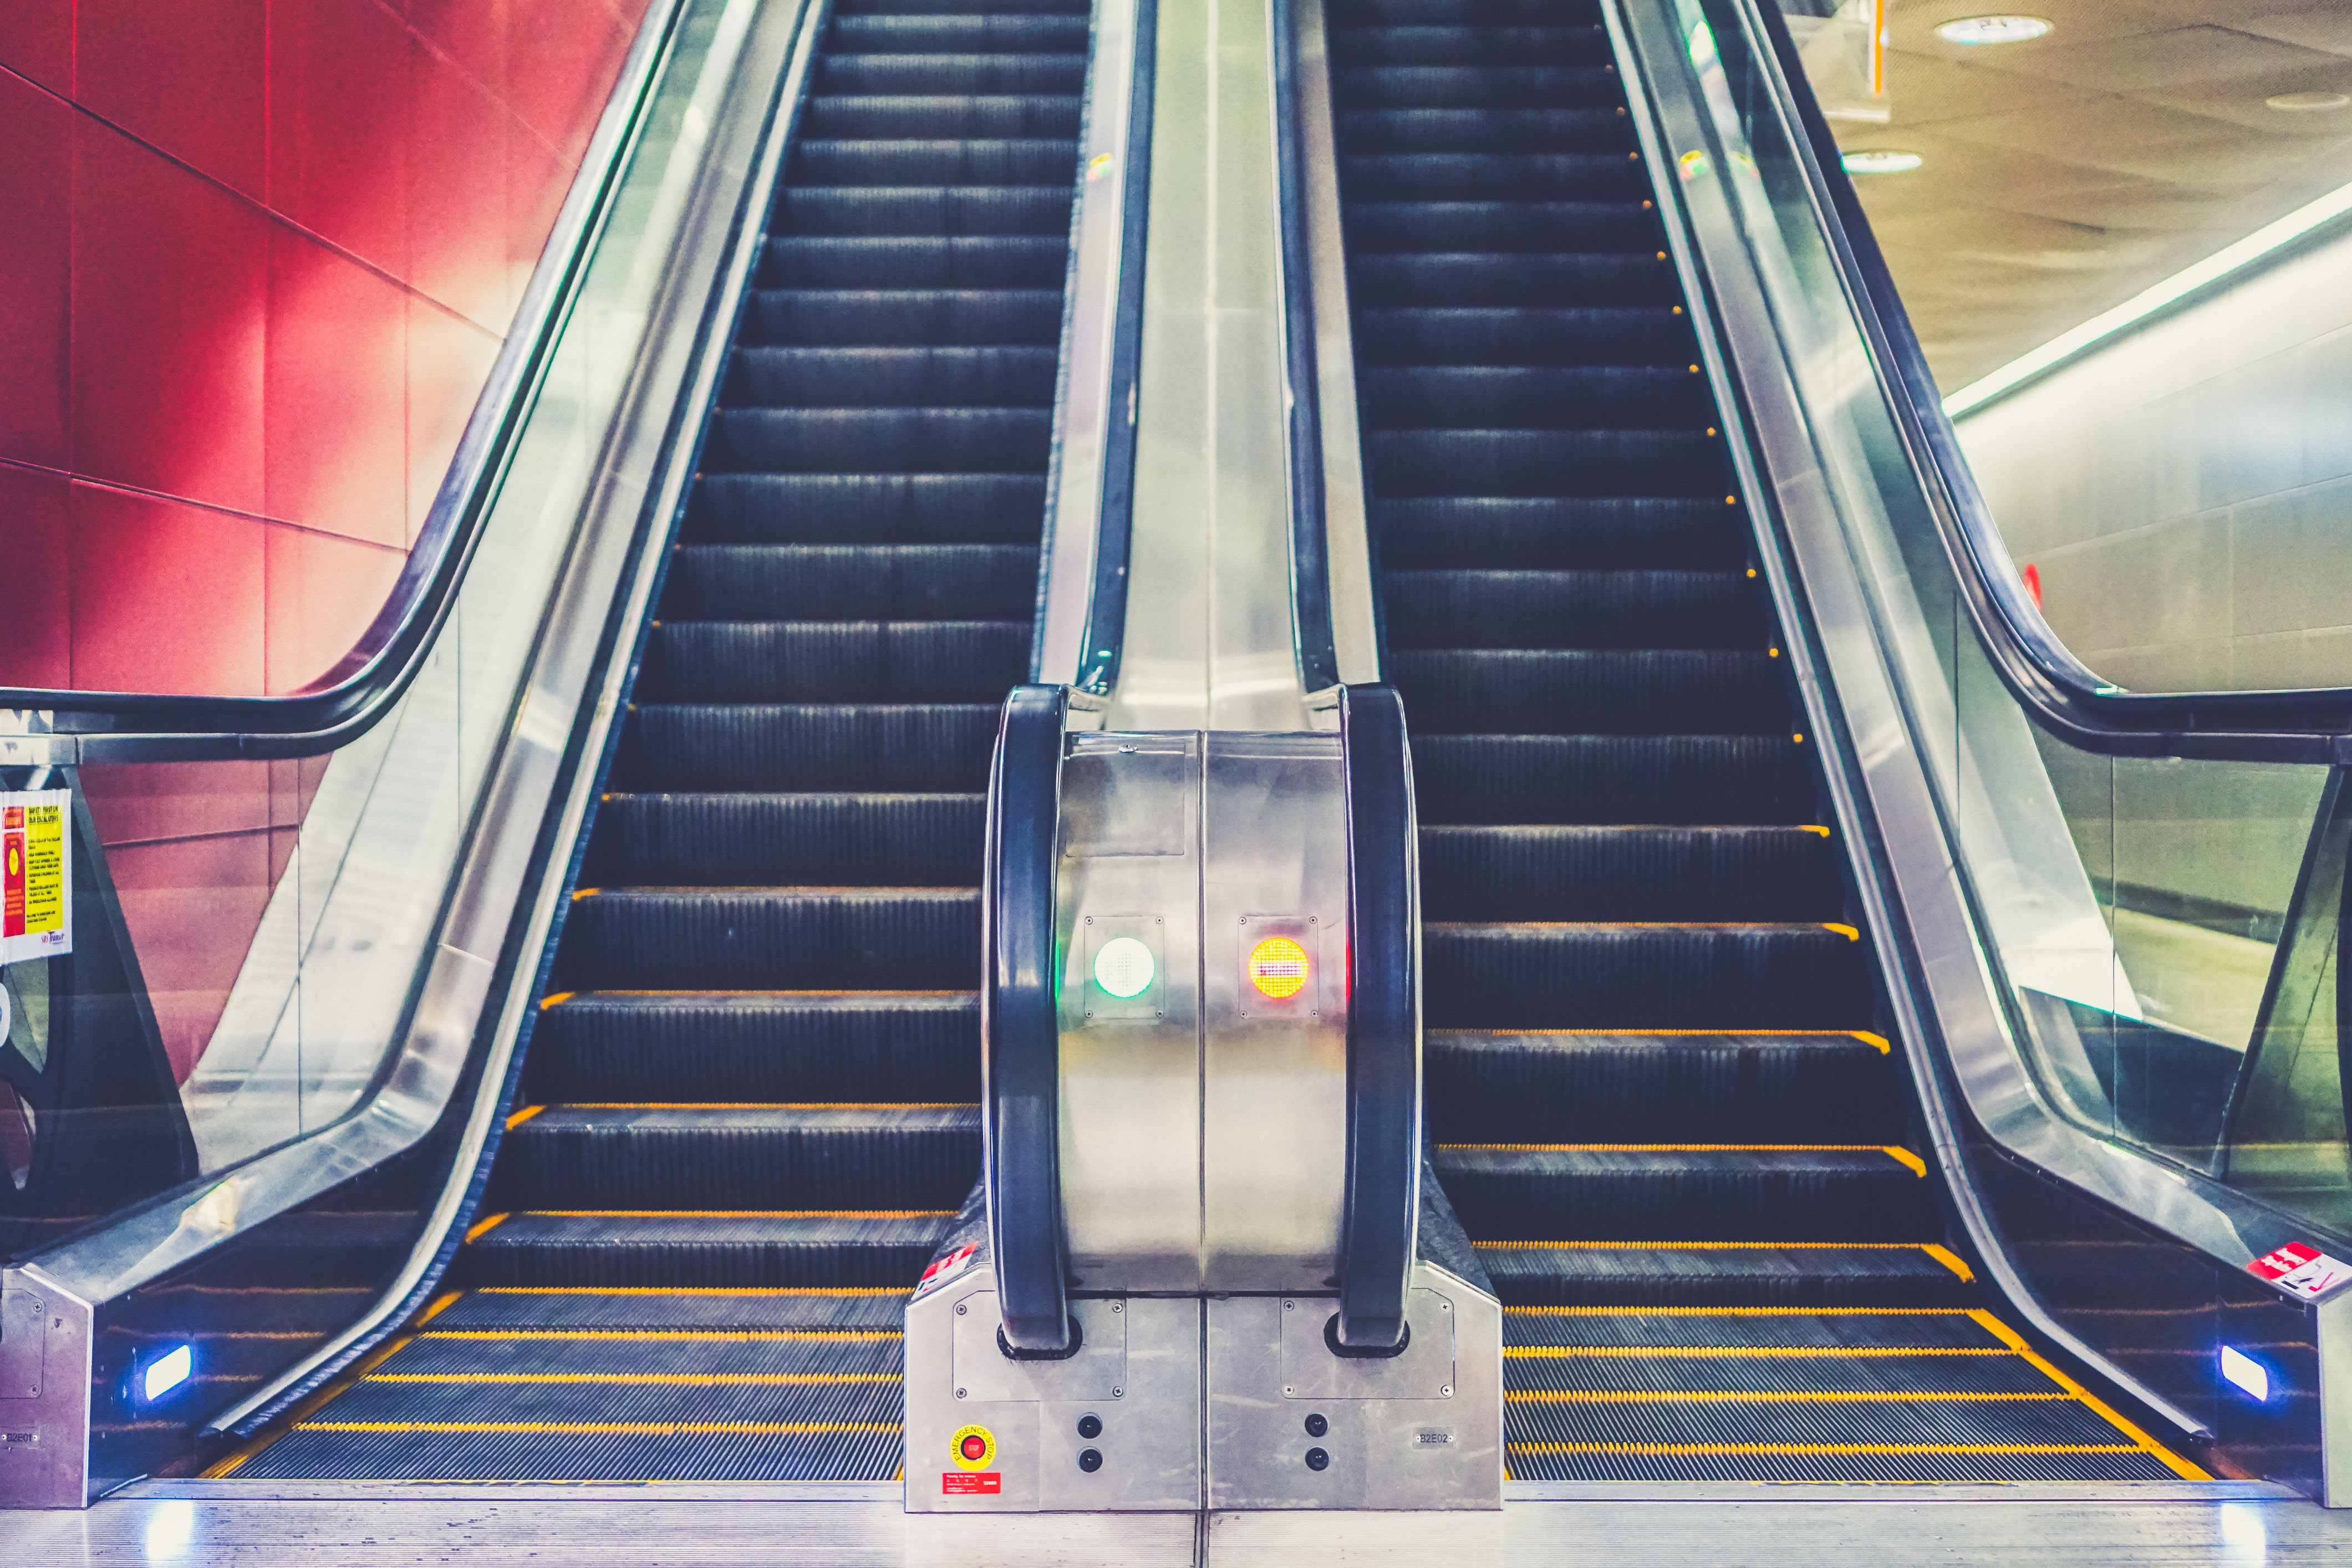
escalator, transport, public transport, rapid transit